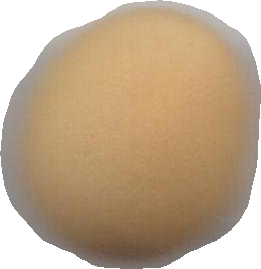
Variety: Dega